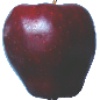
Label: Apple Red Delicious 1